Fredrik Magnus Piper

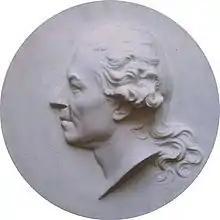
Fredrik Magnus Piper

Fredrik Magnus Piper (1746–1824) was a Swedish landscape architect and architect. He introduced the theory and practice of the English landscape garden to Sweden. Among his tangible contributions are the creation of the general plan for the royal park Hagaparken in Stockholm, part of the current Royal National City Park, and contributions to the development of the park at Drottningholm Palace.